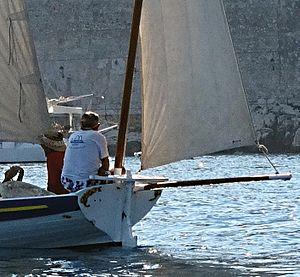
Queue de malet à l'arrière de la yole de Bantry ""Laïssa Ana"" de Villefranche-sur-Mer"
Une queue de malet ou queue-de-malet est un espar horizontal utilisé à l'arrière d'un bateau afin de reculer le point de tire de l'écoute de malet ou tapecul. Il ne faut pas la confondre avec la bôme, car elle n'est pas mobile en mer.